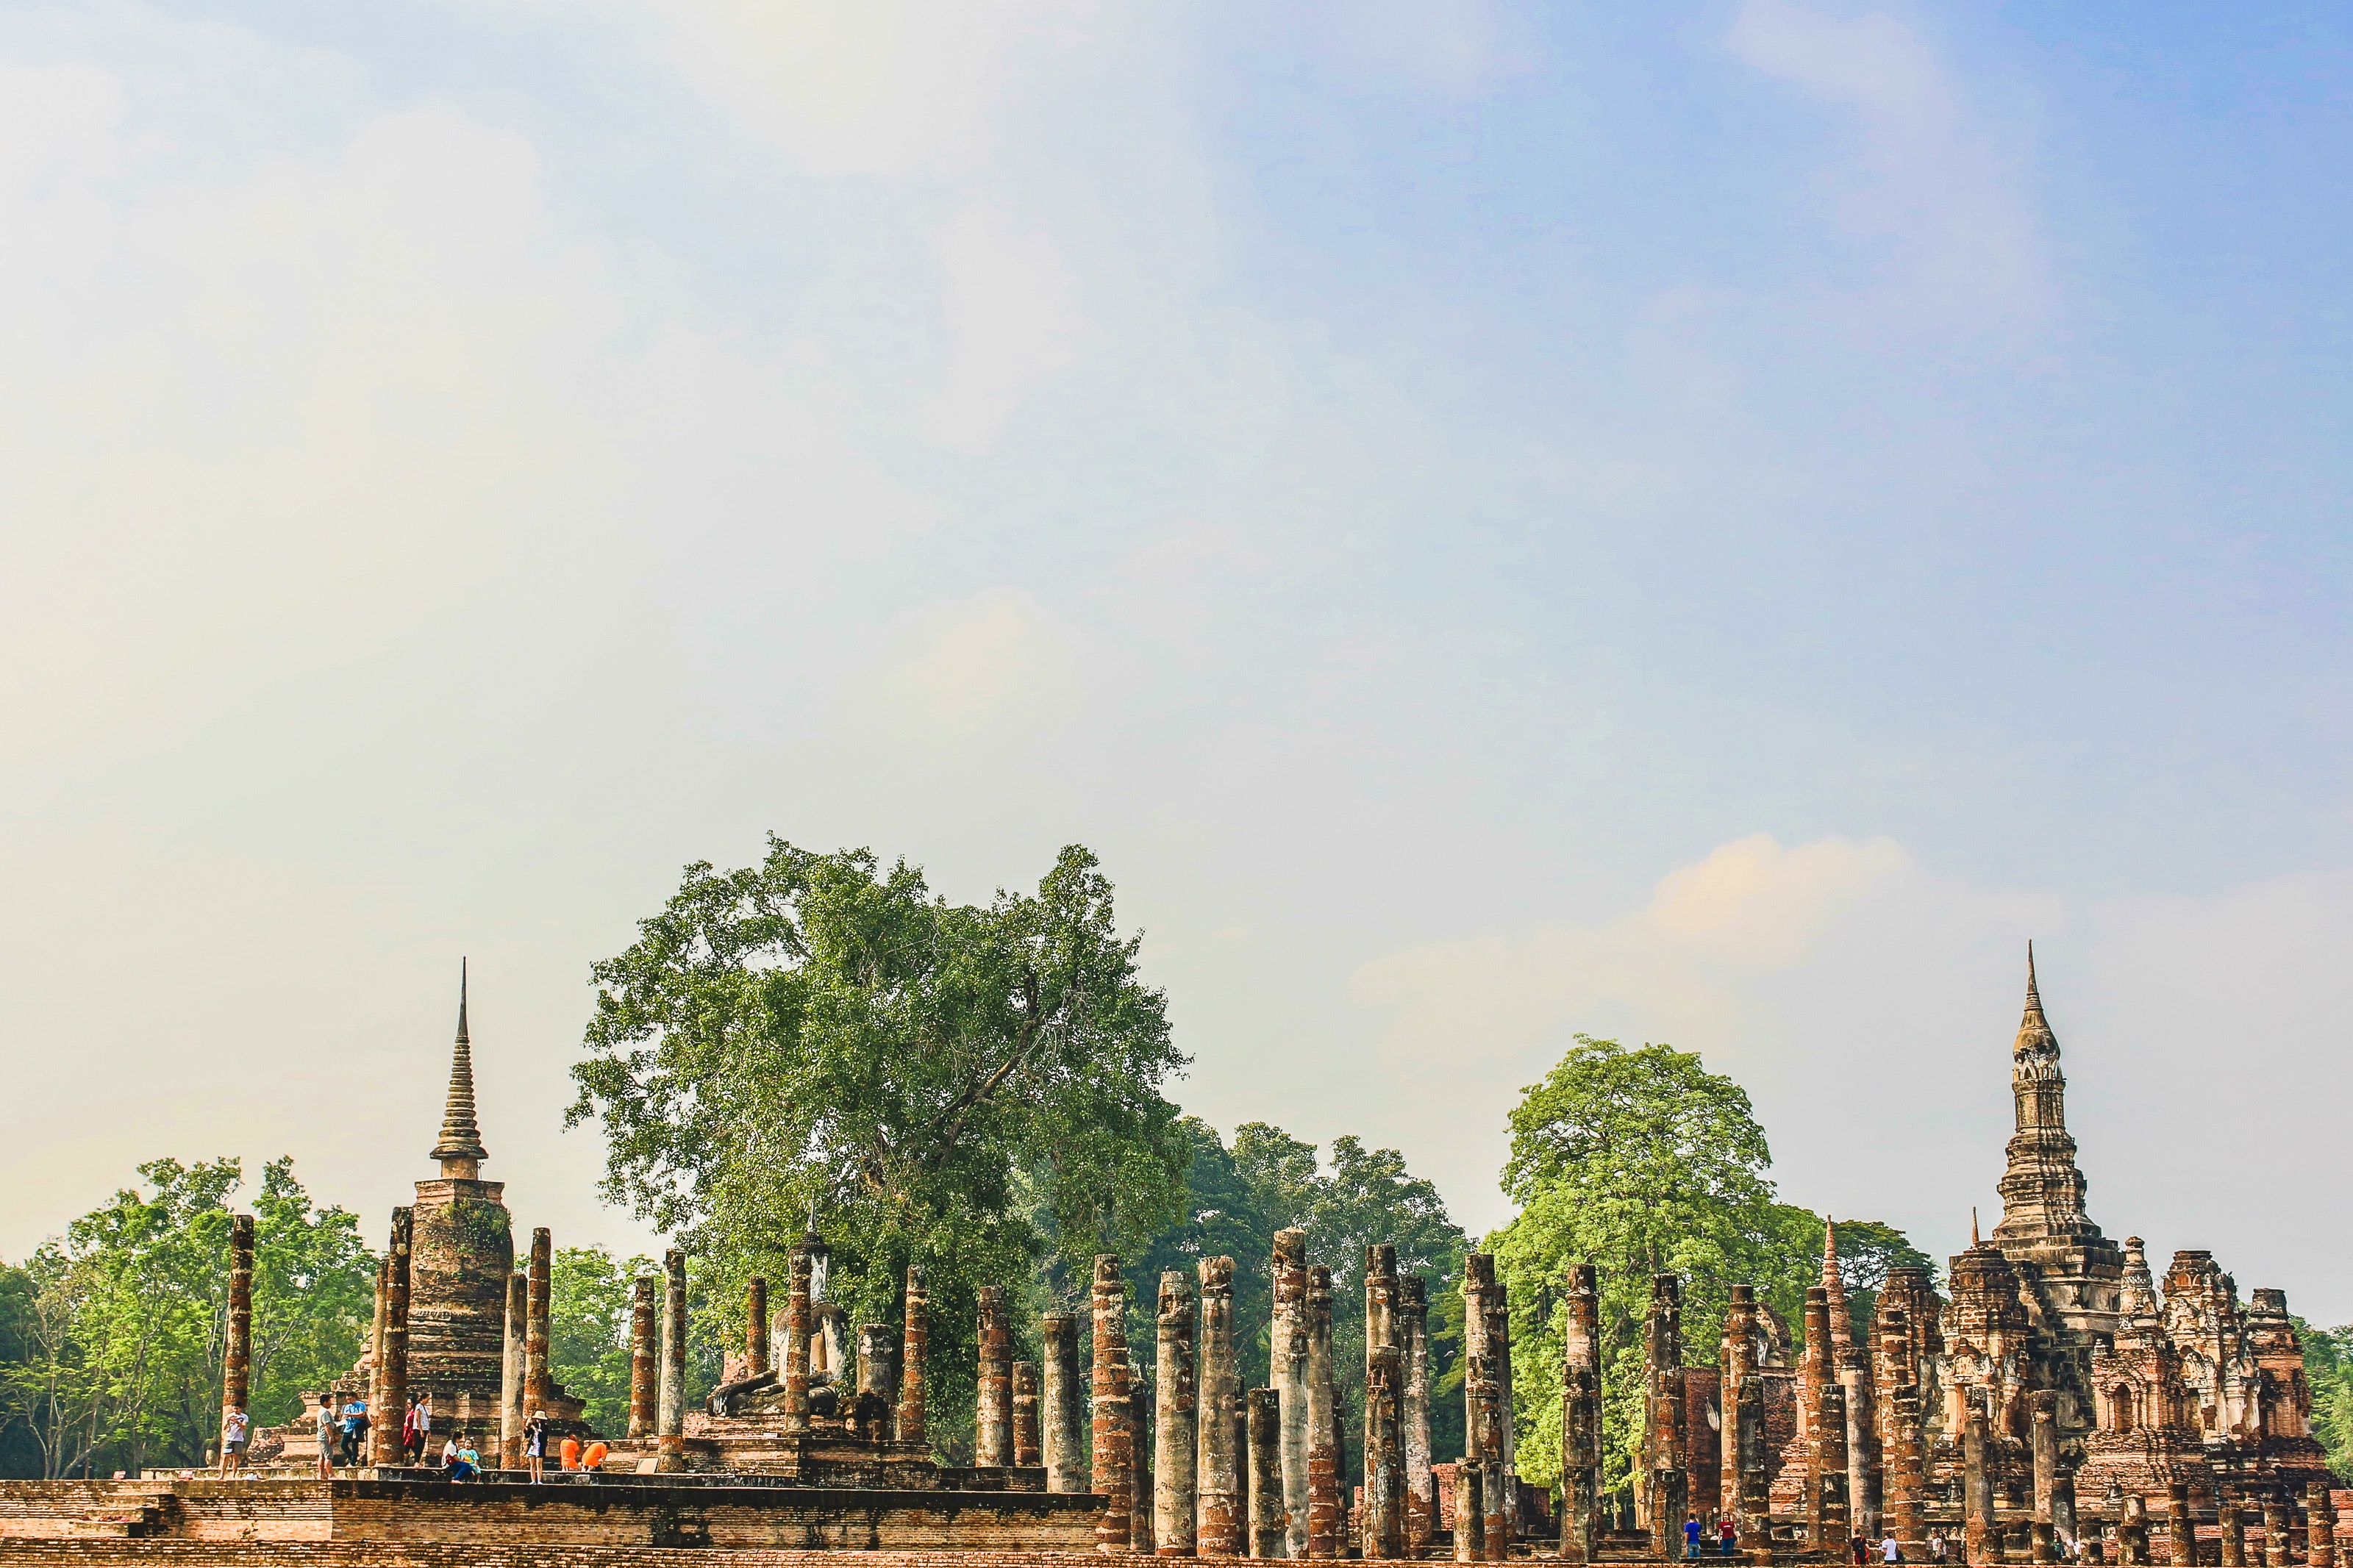
temple, wat, sky, place of worship, hindu temple, architecture, historic site, tree, building, pagoda, spire, unesco world heritage site